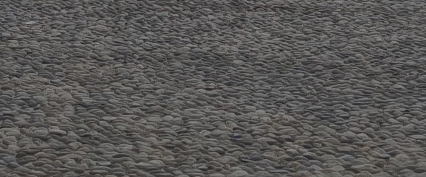
Surface type: cobblestone